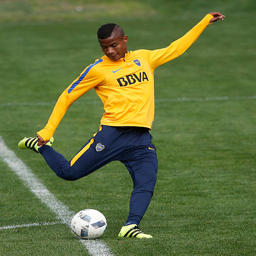
person kicks the ball during training session .